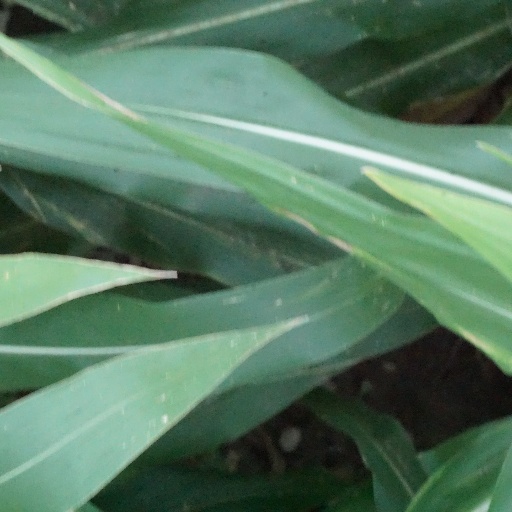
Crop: maize; corn